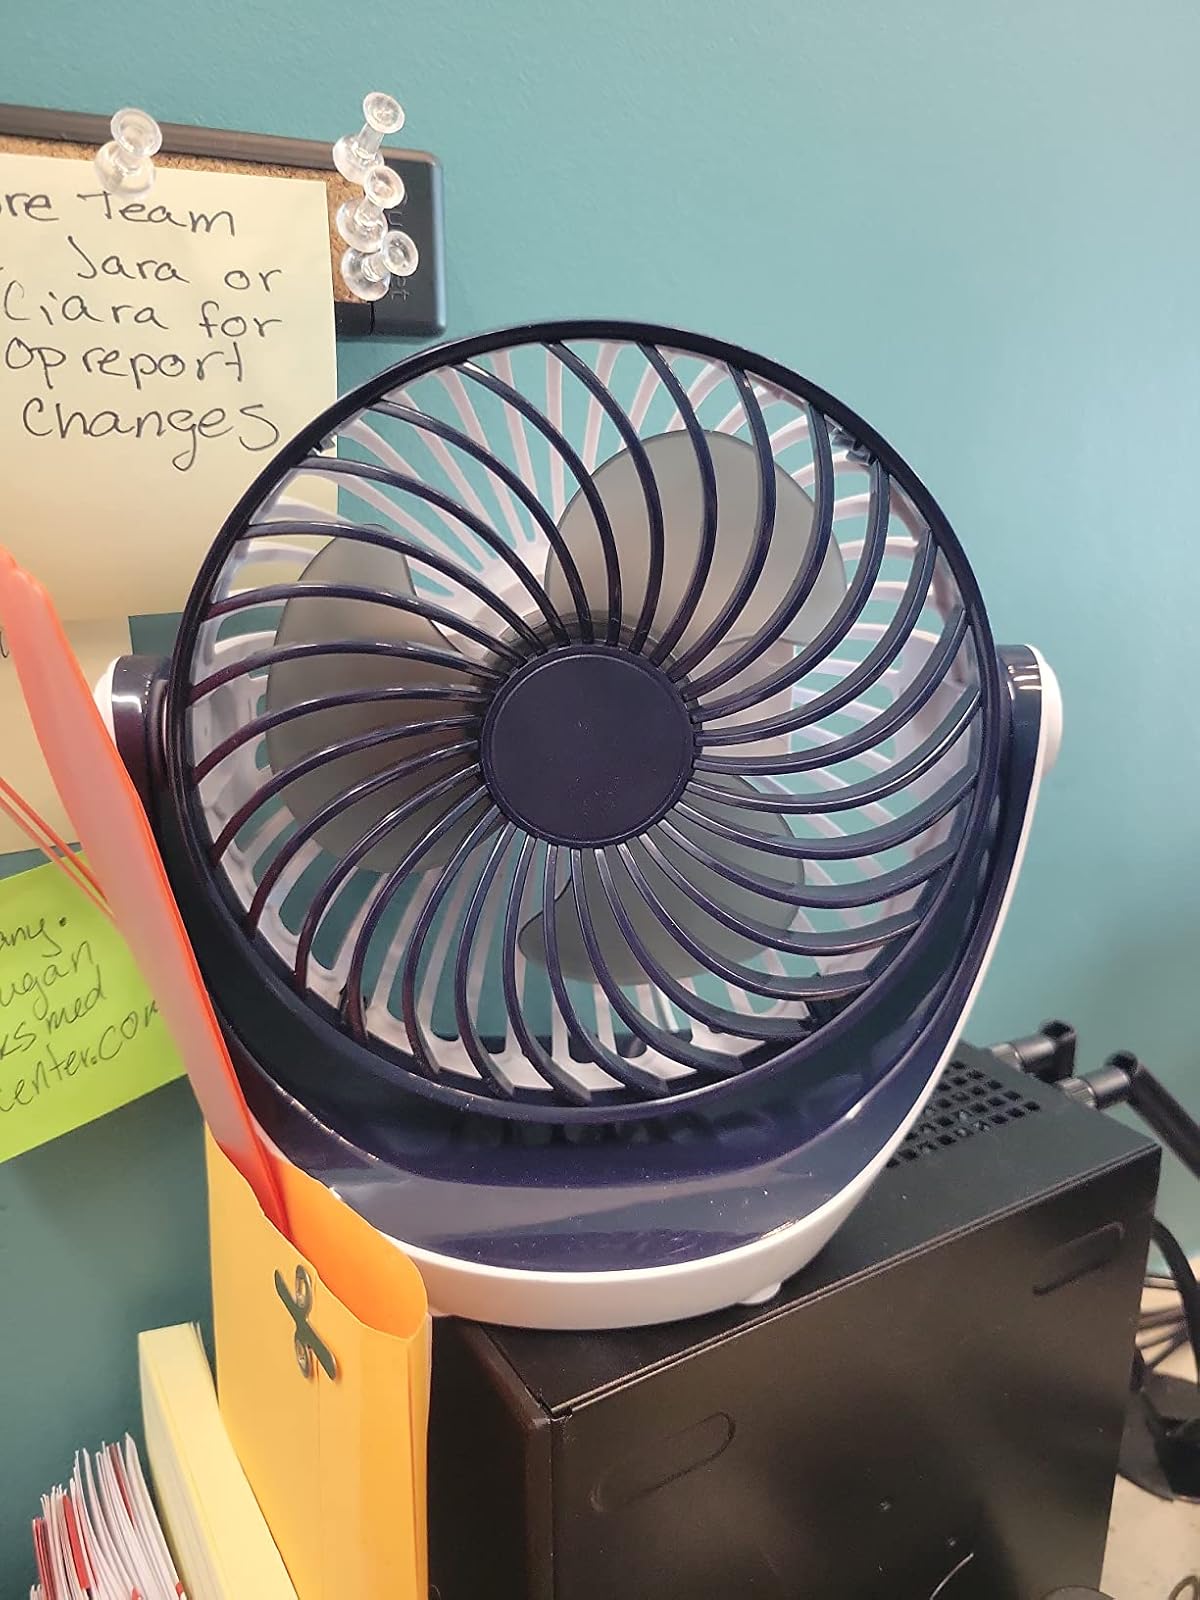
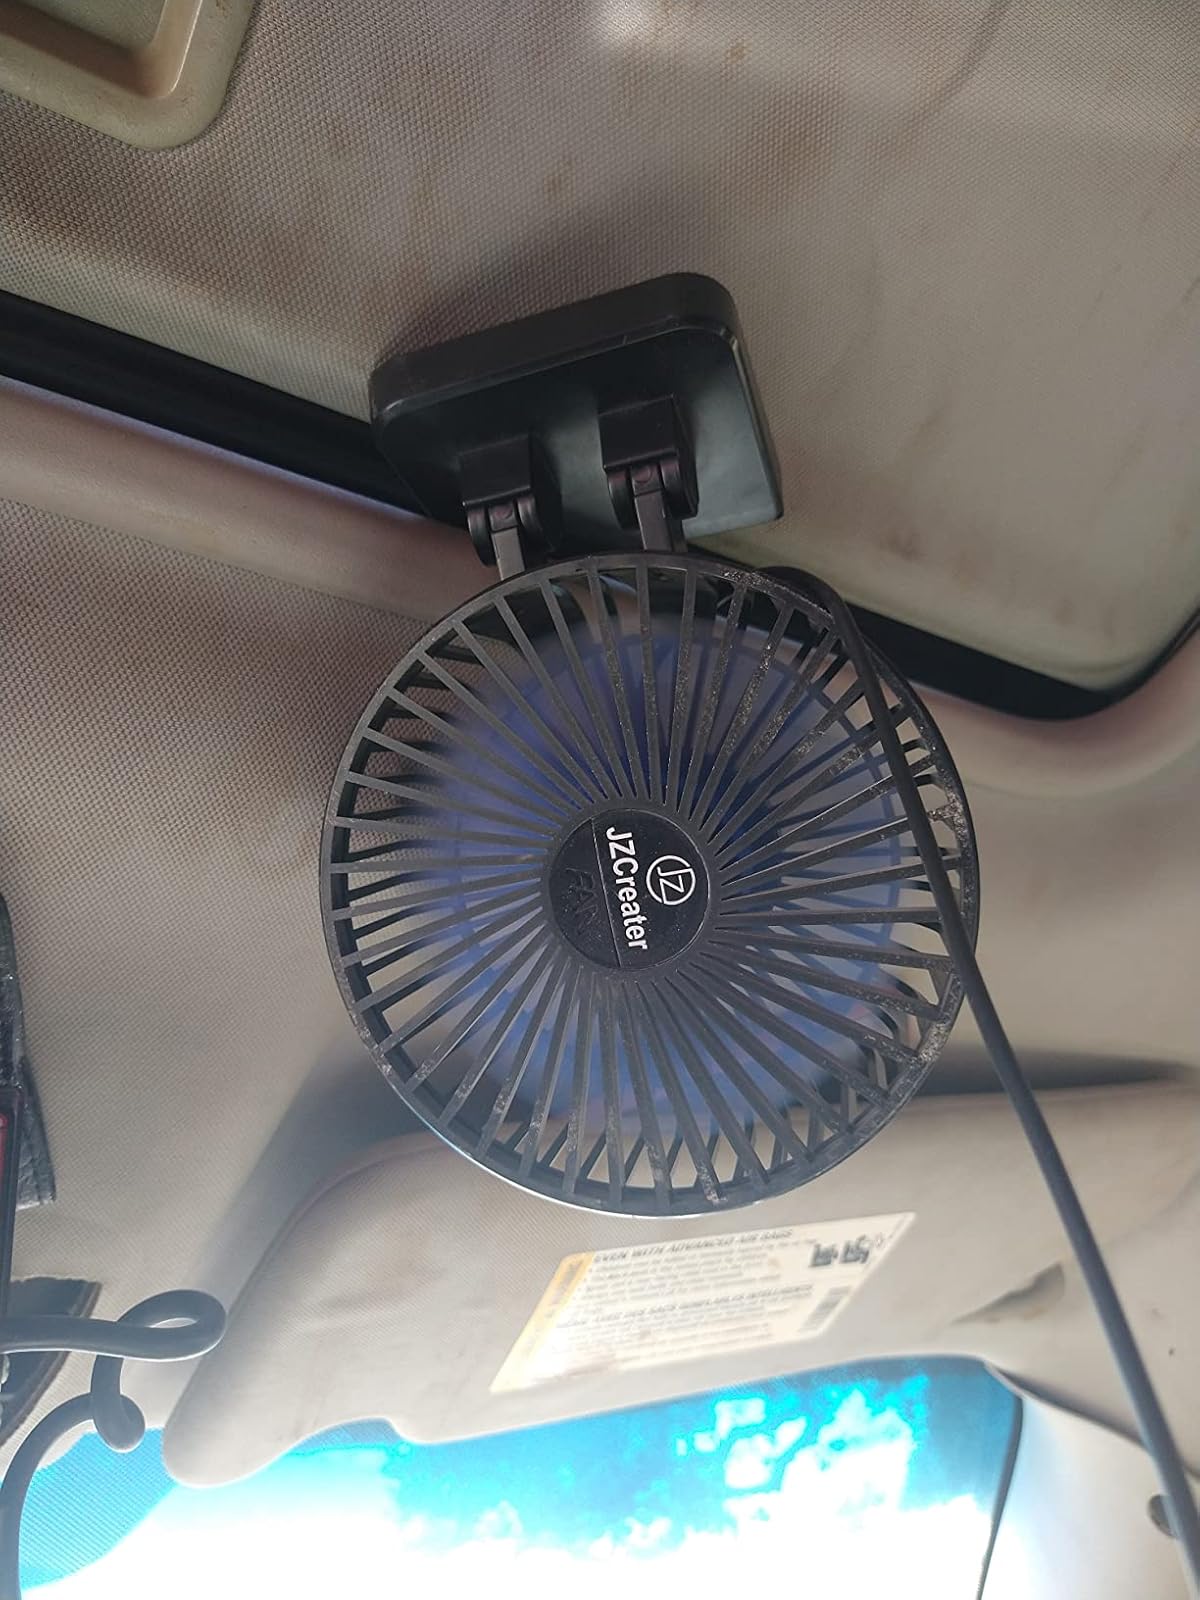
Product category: fan
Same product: no